Charlotte Laws

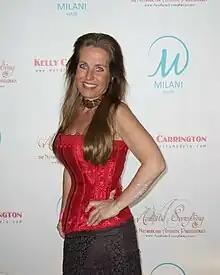
Laws in June 2010

Charlotte Anne Laws (born May 11, 1960), also known by her stage name Missy Laws, is an American author, talk show host, animal rights advocate, anti-revenge porn activist, former politician, and actress. Laws is a former BBC News contributor and was a weekly commentator on KNBC-TV's "The Filter with Fred Roggin" from 2009 to 2013. She also co-hosted the Internet show,' "Every Way Woman" (2008–2013) and hosted a local television show called ""Uncommon Sense"" from October 2007 to September 2010.